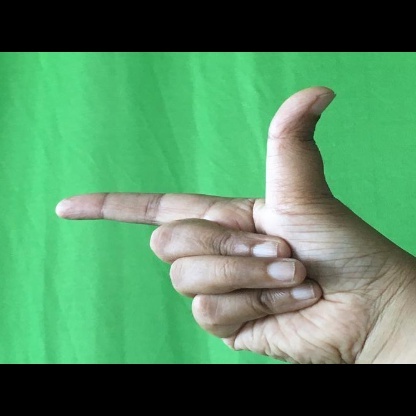
Mudra: Chandrakala